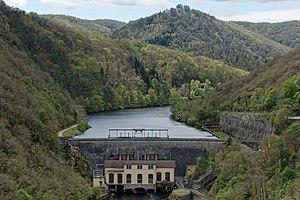
Barrage hydroélectrique de Queuille, dans le Puy-de-Dôme, vu depuis l'aval.